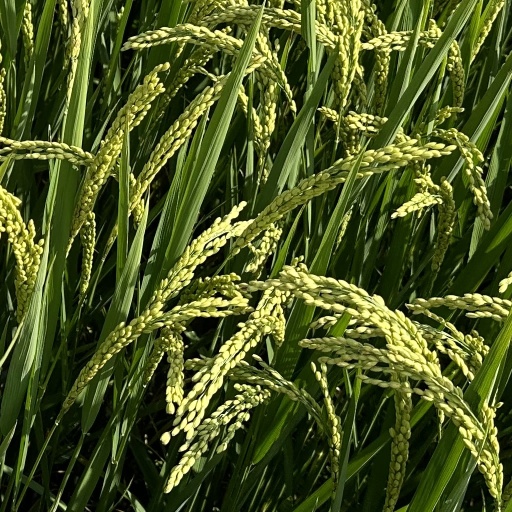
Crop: rice